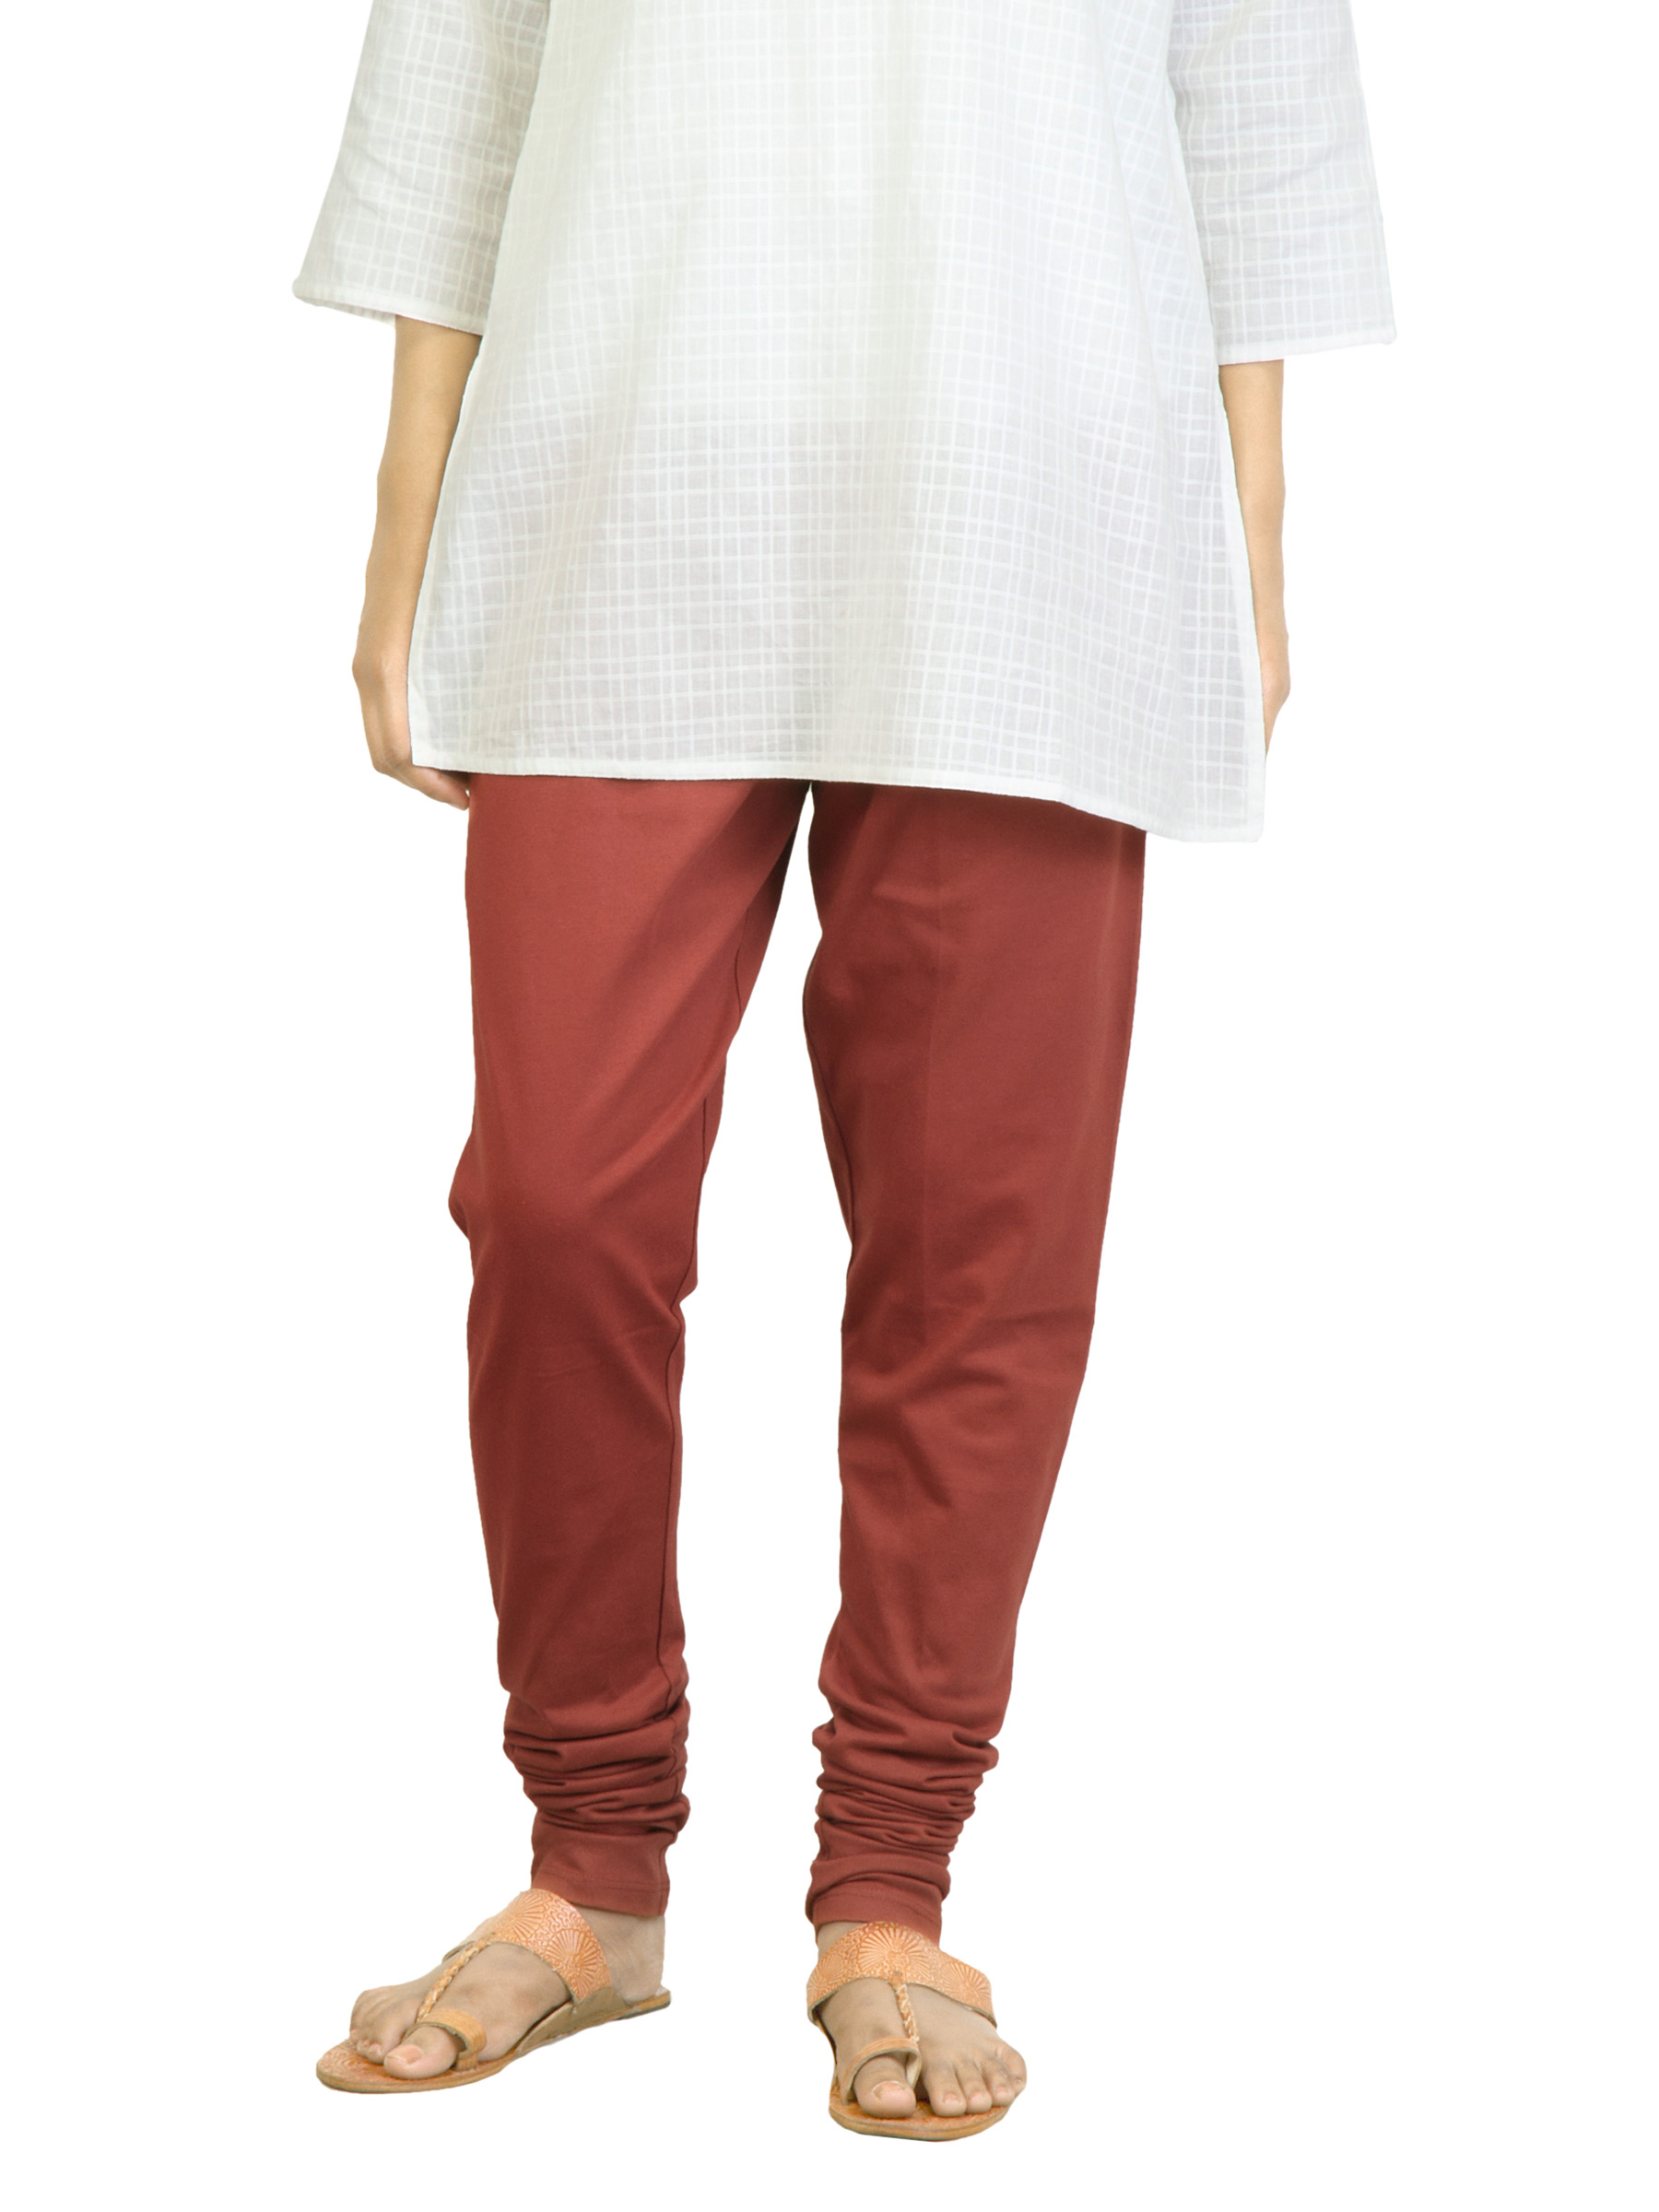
W Women Solid Maroon Leggings
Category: Apparel / Bottomwear / Leggings
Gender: Women
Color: Maroon
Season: Fall 2011
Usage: Ethnic